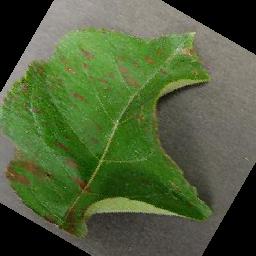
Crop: apple
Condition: cedar_rust